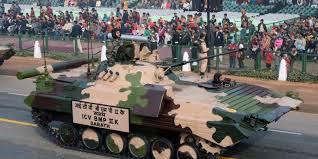
Label: BMP